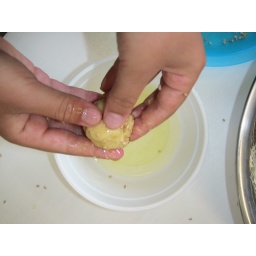
dip the ball in egg white